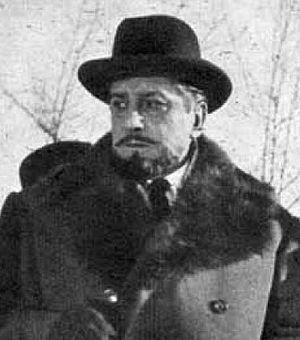
Giulio Stival, né à Venise le 4 mars 1902 et mort à Novare le 1ᵉʳ avril 1953, est un acteur italien.